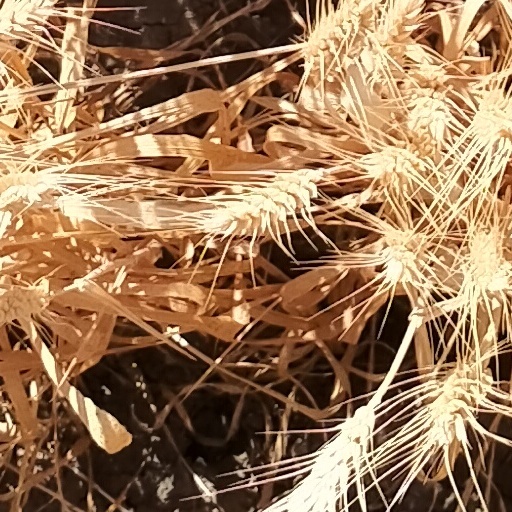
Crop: wheat